Roy Fedden

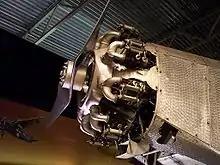
The Bristol Jupiter, designed by Roy Fedden

During this period, the aviation portions of Brazil Straker were purchased by Cosmos Engineering, where work on the designs continued. Both were ready for testing in 1918, but there seemed to be little interest at first. In September, however, a Mercury was experimentally fitted to a Bristol Scout and it dramatically improved performance, easily beating the competing Sunbeam Arab. Bristol then decided to try the Jupiter in their new Badger design, finding that it, too, completely outperformed the competing ABC Dragonfly. Production of both designs for Bristol was to start immediately but the war ended only days later and the contract was cancelled.